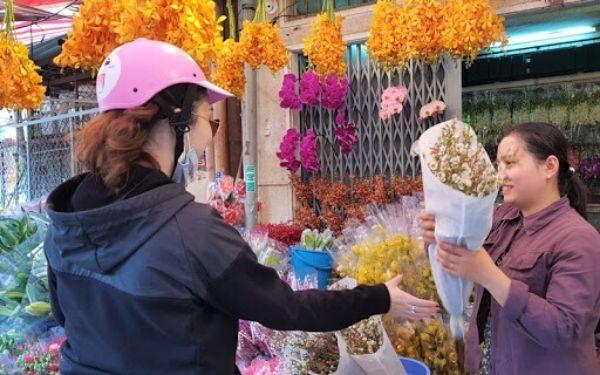
người phụ nữ mặc áo khoác đen đang mua một bó hoa